Eggs Benedict

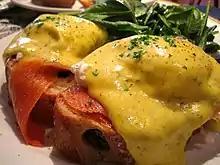
Eggs Atlantic (i.e. Eggs Royale) with smoked salmon in place of Canadian bacon

Delmonico's in Lower Manhattan says on its menu that "Eggs Benedict was first created in our ovens in 1860." One of its former chefs, Charles Ranhofer, also published the recipe for "Eggs à la Benedick" in 1894.